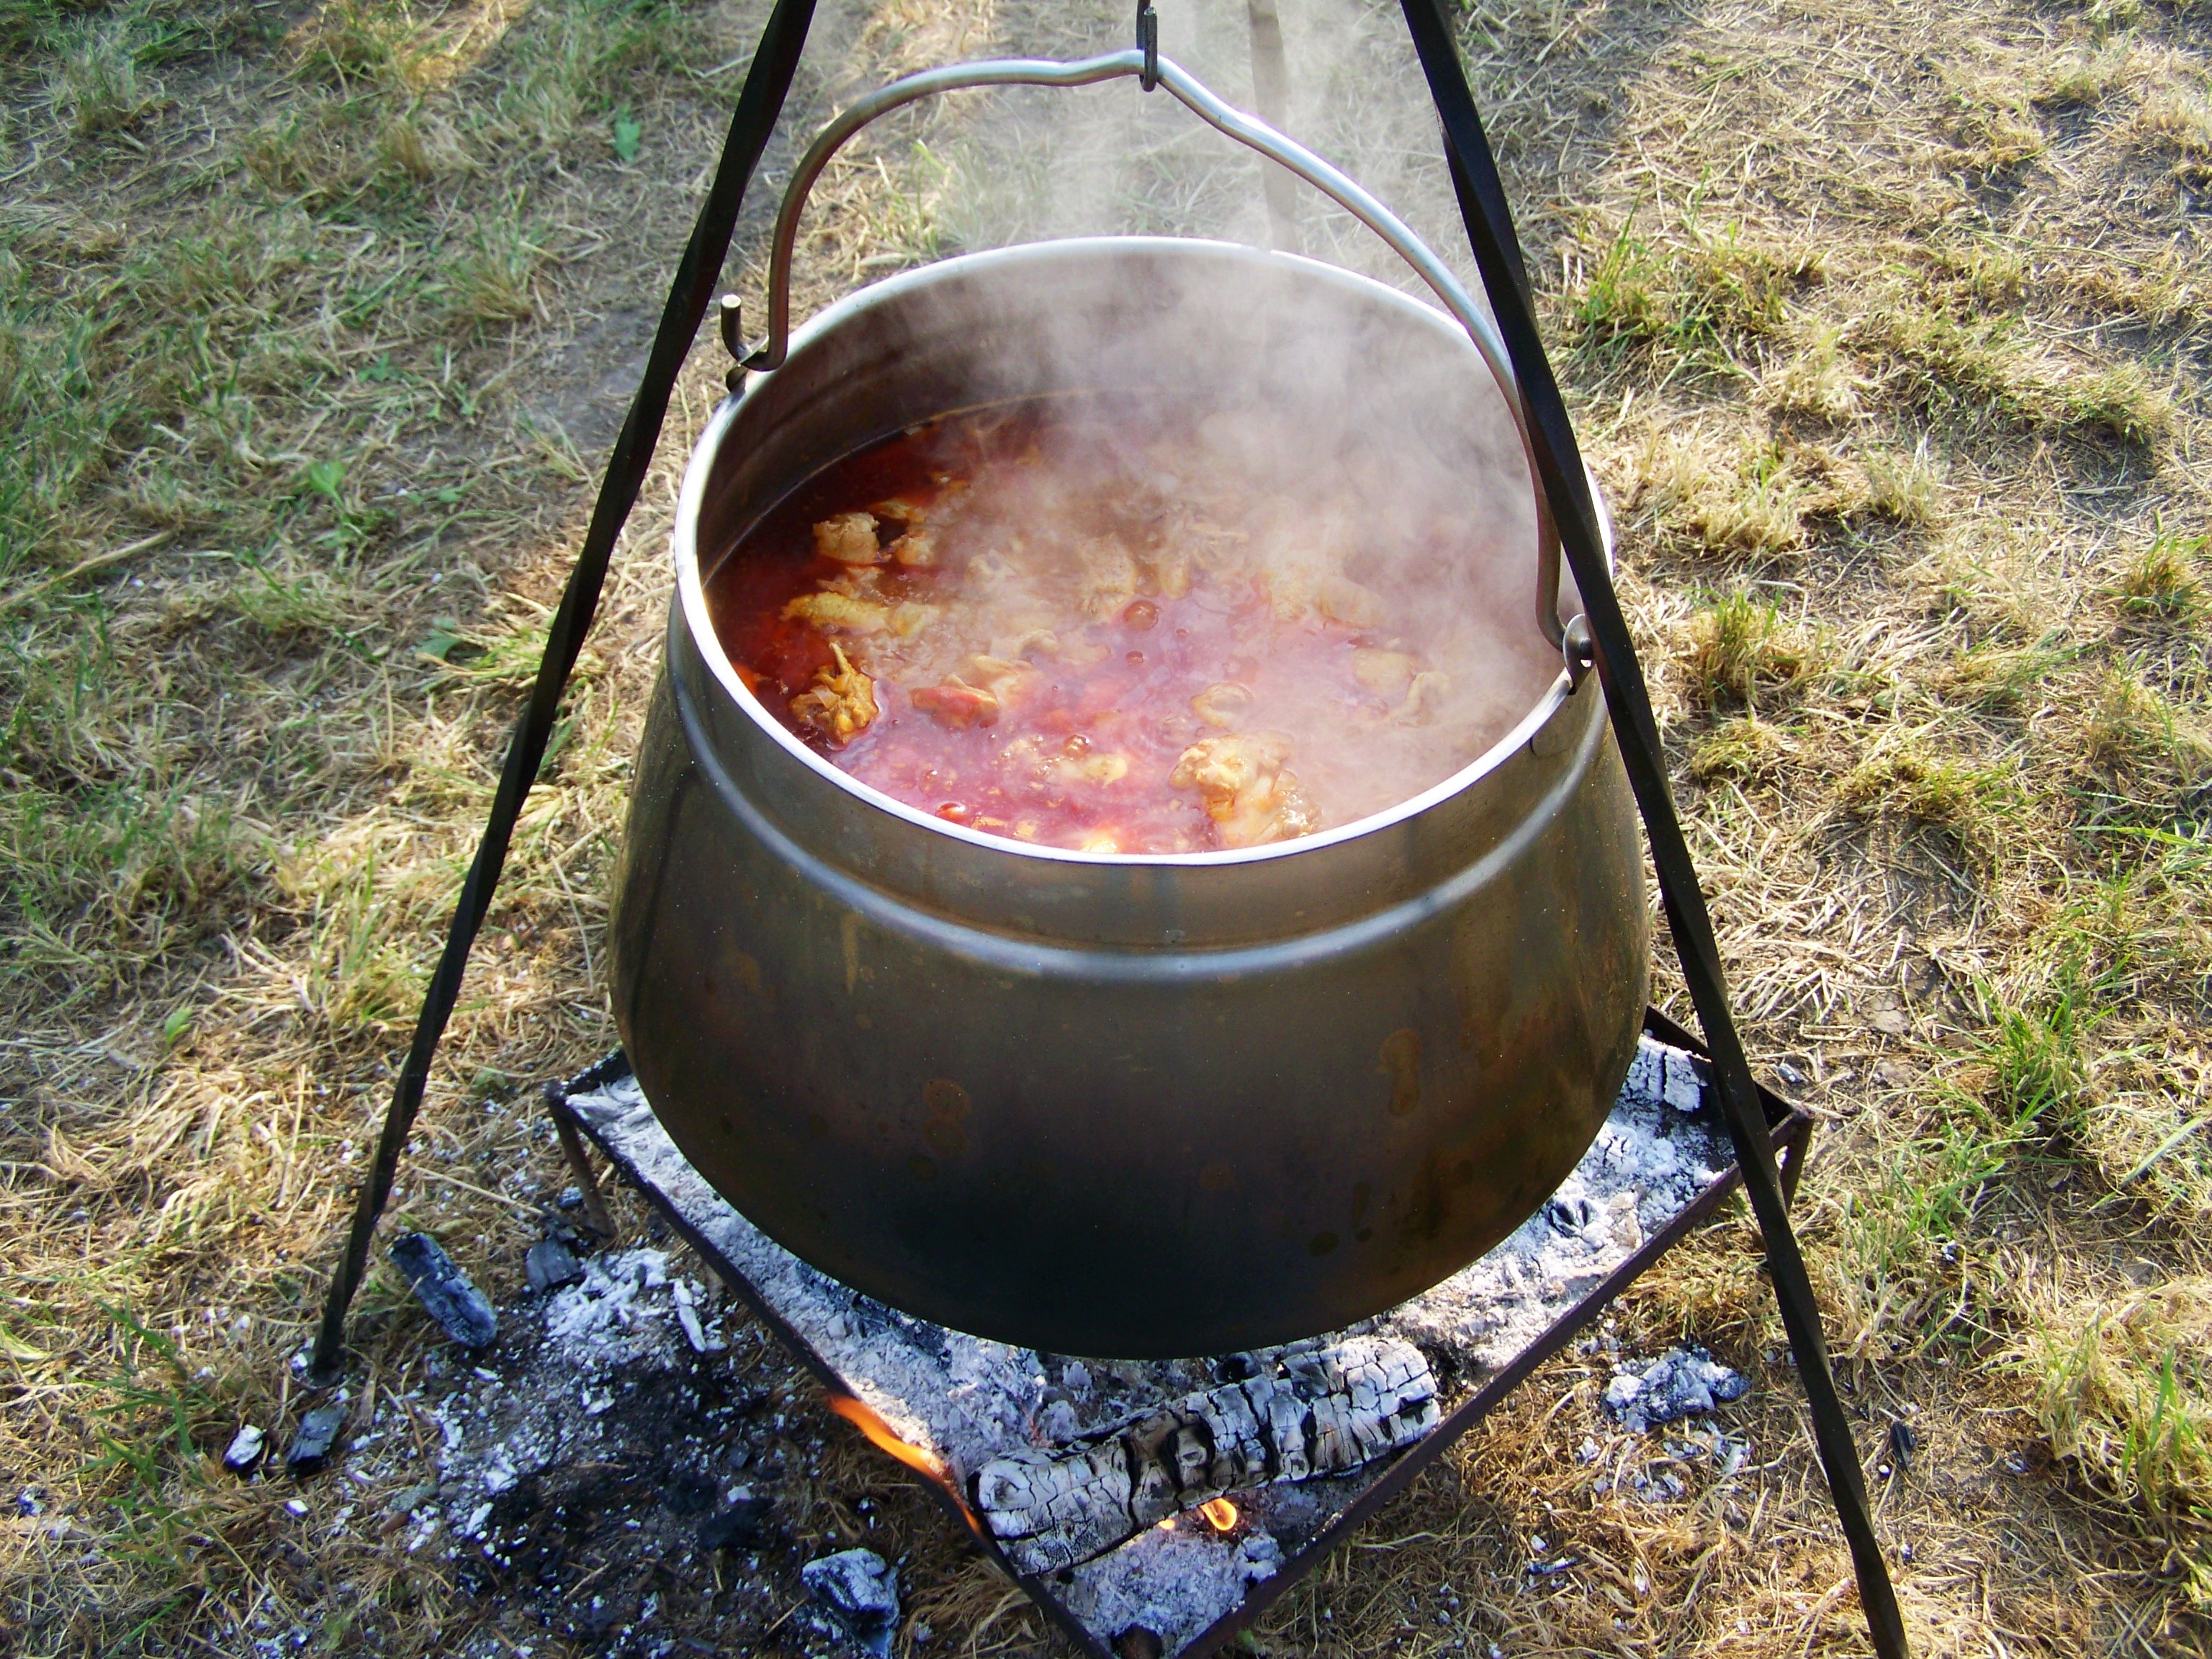
dish, food, campfire, meat, barbecue, cuisine, kettle goulash, cooking free fire, barbecue grill, man made object, outdoor grill